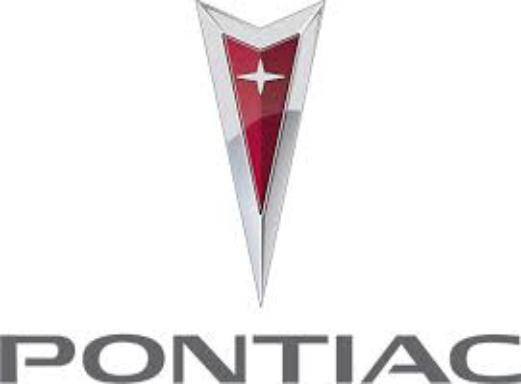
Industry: Transportation